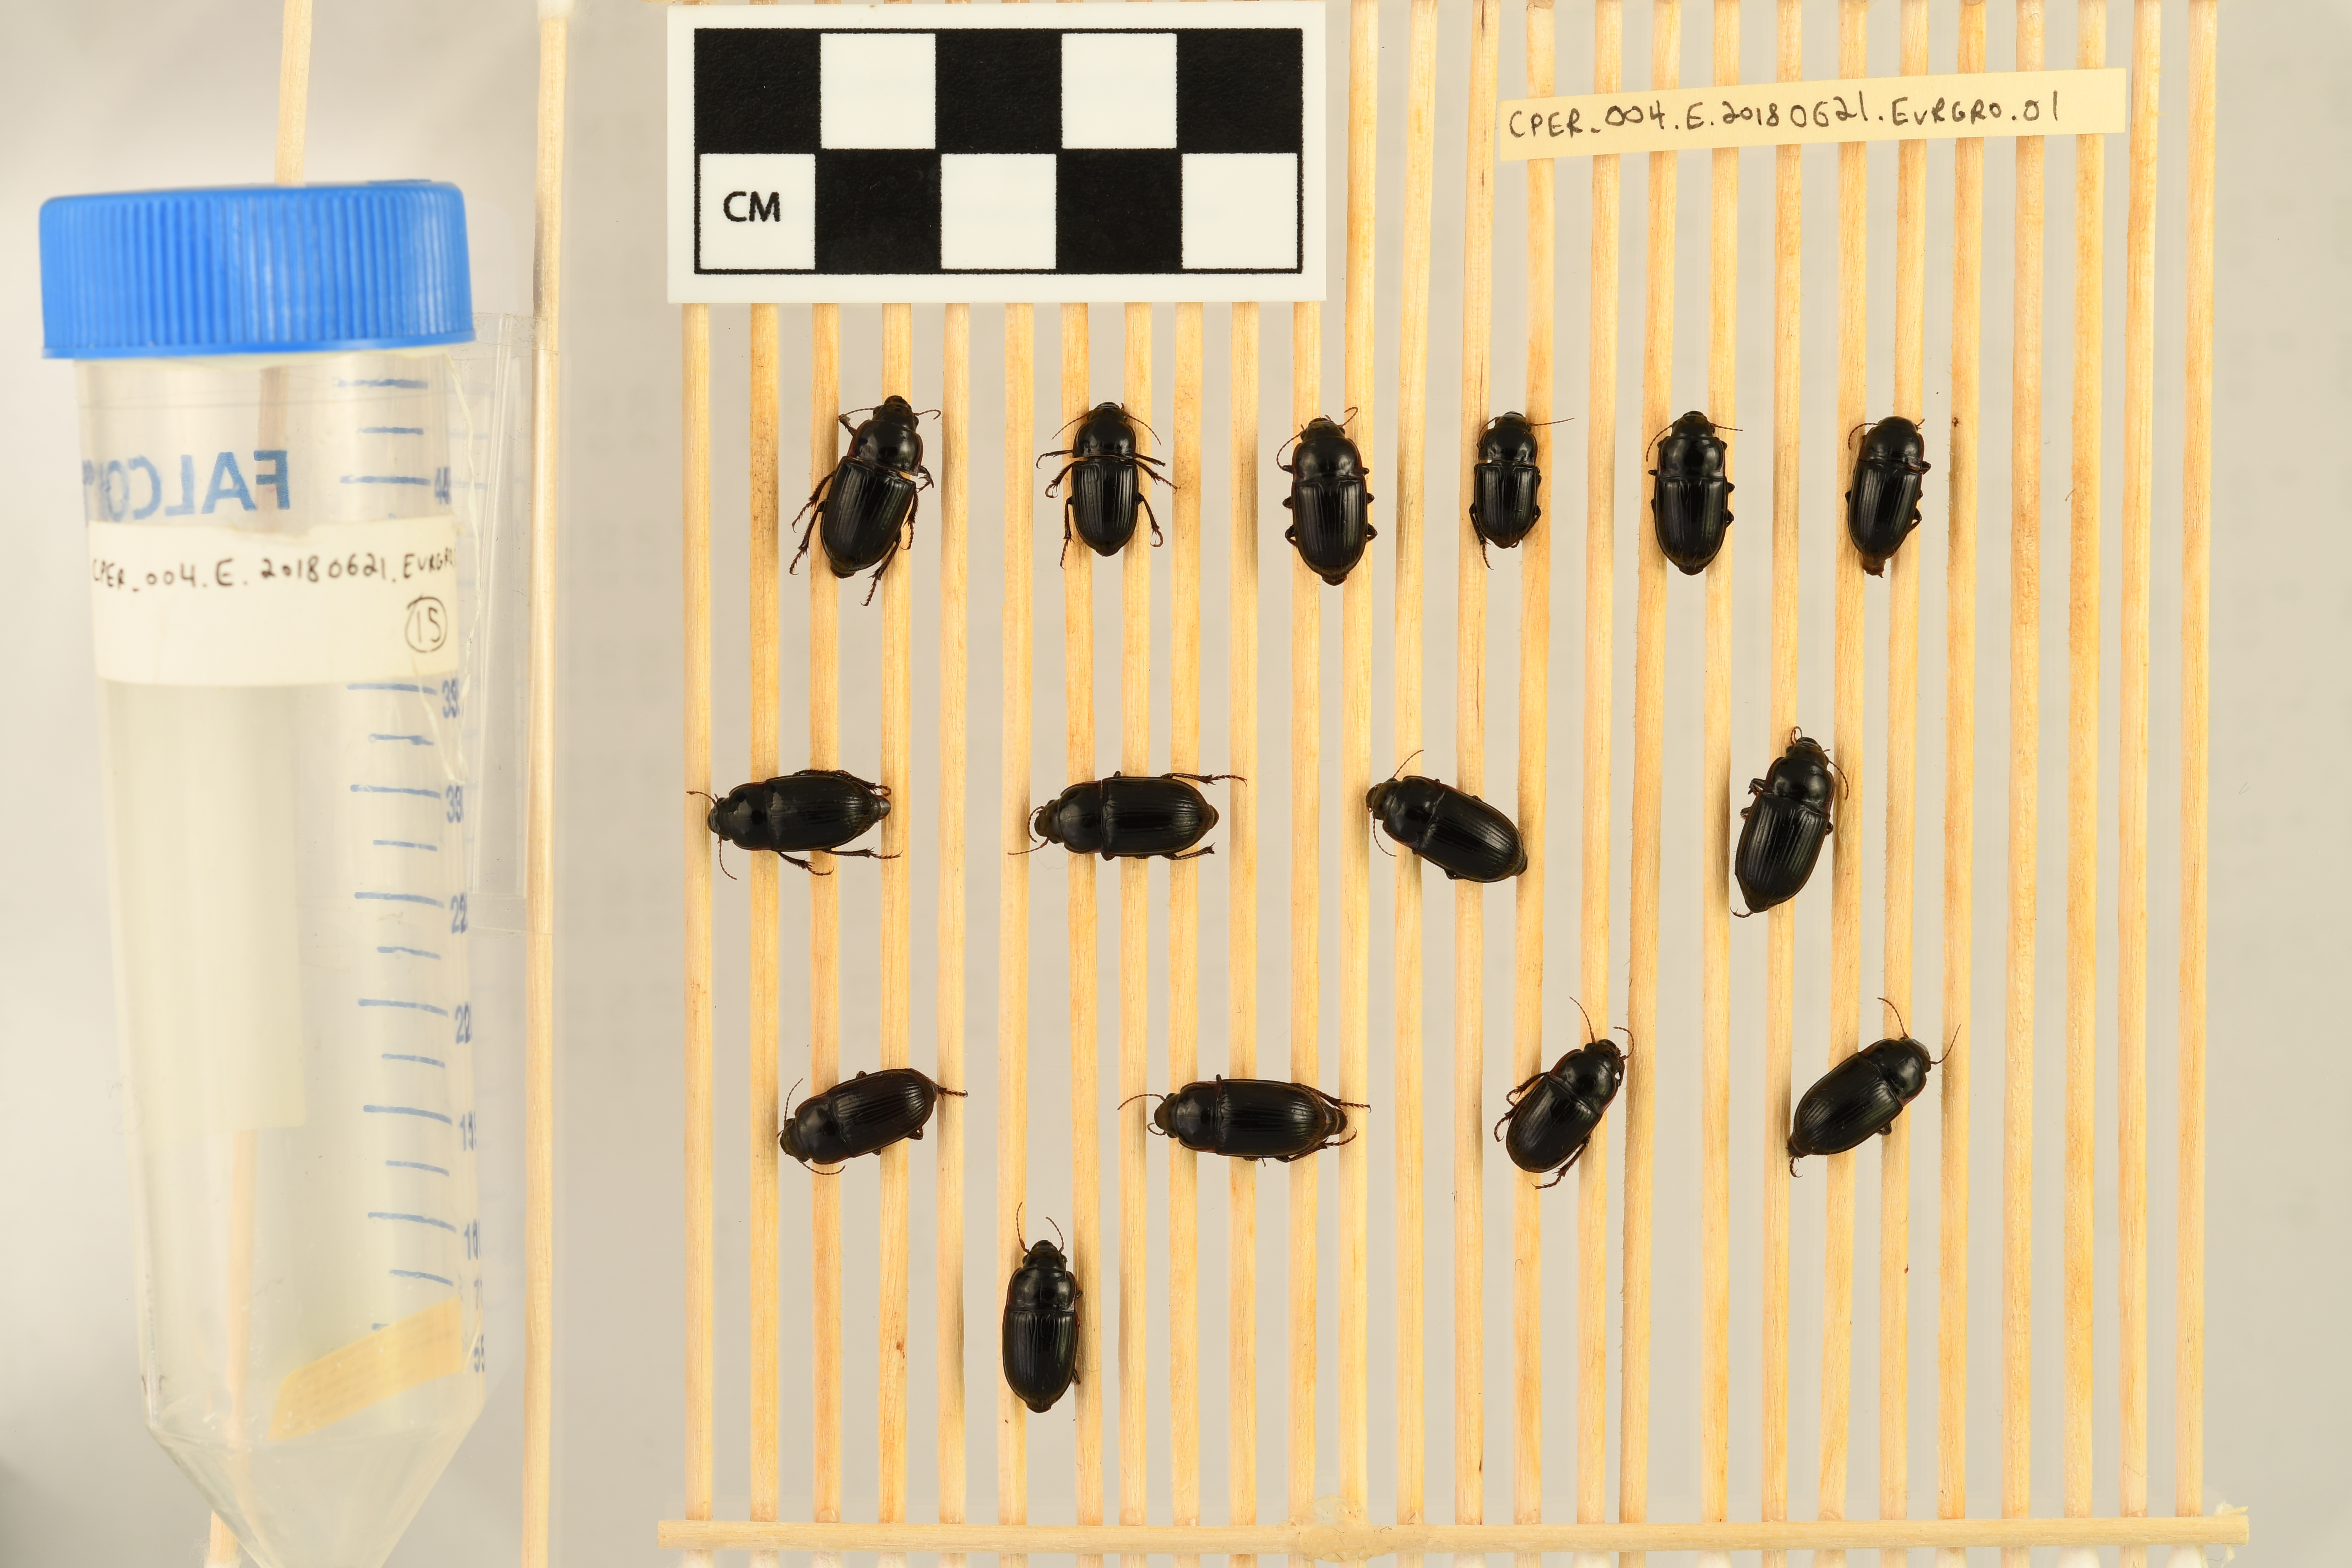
Euryderus grossus — Central Plains Experimental Range NEON, plot CPER_004. Beetle 1, ElytraLength: 0.8807 cm (lying flat: Yes)

Euryderus grossus — Central Plains Experimental Range NEON, plot CPER_004. Beetle 1, ElytraWidth: 0.6803 cm (lying flat: Yes)

Euryderus grossus — Central Plains Experimental Range NEON, plot CPER_004. Beetle 2, ElytraLength: 0.7921 cm (lying flat: Yes)

Euryderus grossus — Central Plains Experimental Range NEON, plot CPER_004. Beetle 2, ElytraWidth: 0.5644 cm (lying flat: Yes)

Euryderus grossus — Central Plains Experimental Range NEON, plot CPER_004. Beetle 3, ElytraLength: 0.8425 cm (lying flat: Yes)

Euryderus grossus — Central Plains Experimental Range NEON, plot CPER_004. Beetle 3, ElytraWidth: 0.6547 cm (lying flat: Yes)

Euryderus grossus — Central Plains Experimental Range NEON, plot CPER_004. Beetle 4, ElytraLength: 0.7135 cm (lying flat: Yes)

Euryderus grossus — Central Plains Experimental Range NEON, plot CPER_004. Beetle 4, ElytraWidth: 0.5251 cm (lying flat: Yes)

Euryderus grossus — Central Plains Experimental Range NEON, plot CPER_004. Beetle 5, ElytraLength: 0.8119 cm (lying flat: Yes)

Euryderus grossus — Central Plains Experimental Range NEON, plot CPER_004. Beetle 5, ElytraWidth: 0.6139 cm (lying flat: Yes)

Euryderus grossus — Central Plains Experimental Range NEON, plot CPER_004. Beetle 6, ElytraLength: 0.8141 cm (lying flat: Yes)

Euryderus grossus — Central Plains Experimental Range NEON, plot CPER_004. Beetle 6, ElytraWidth: 0.5907 cm (lying flat: Yes)

Euryderus grossus — Central Plains Experimental Range NEON, plot CPER_004. Beetle 7, ElytraLength: 0.9128 cm (lying flat: Yes)

Euryderus grossus — Central Plains Experimental Range NEON, plot CPER_004. Beetle 7, ElytraWidth: 0.6257 cm (lying flat: Yes)

Euryderus grossus — Central Plains Experimental Range NEON, plot CPER_004. Beetle 8, ElytraLength: 0.9109 cm (lying flat: Yes)

Euryderus grossus — Central Plains Experimental Range NEON, plot CPER_004. Beetle 8, ElytraWidth: 0.6538 cm (lying flat: Yes)

Euryderus grossus — Central Plains Experimental Range NEON, plot CPER_004. Beetle 9, ElytraLength: 0.8458 cm (lying flat: Yes)

Euryderus grossus — Central Plains Experimental Range NEON, plot CPER_004. Beetle 9, ElytraWidth: 0.6377 cm (lying flat: Yes)

Euryderus grossus — Central Plains Experimental Range NEON, plot CPER_004. Beetle 10, ElytraLength: 0.94 cm (lying flat: Yes)

Euryderus grossus — Central Plains Experimental Range NEON, plot CPER_004. Beetle 10, ElytraWidth: 0.6582 cm (lying flat: Yes)

Euryderus grossus — Central Plains Experimental Range NEON, plot CPER_004. Beetle 11, ElytraLength: 0.8552 cm (lying flat: Yes)

Euryderus grossus — Central Plains Experimental Range NEON, plot CPER_004. Beetle 11, ElytraWidth: 0.6234 cm (lying flat: Yes)

Euryderus grossus — Central Plains Experimental Range NEON, plot CPER_004. Beetle 12, ElytraLength: 0.9114 cm (lying flat: Yes)

Euryderus grossus — Central Plains Experimental Range NEON, plot CPER_004. Beetle 12, ElytraWidth: 0.664 cm (lying flat: Yes)

Euryderus grossus — Central Plains Experimental Range NEON, plot CPER_004. Beetle 13, ElytraLength: 0.7531 cm (lying flat: Yes)

Euryderus grossus — Central Plains Experimental Range NEON, plot CPER_004. Beetle 13, ElytraWidth: 0.6139 cm (lying flat: Yes)

Euryderus grossus — Central Plains Experimental Range NEON, plot CPER_004. Beetle 14, ElytraLength: 0.8971 cm (lying flat: Yes)

Euryderus grossus — Central Plains Experimental Range NEON, plot CPER_004. Beetle 14, ElytraWidth: 0.6402 cm (lying flat: Yes)

Euryderus grossus — Central Plains Experimental Range NEON, plot CPER_004. Beetle 15, ElytraLength: 0.8223 cm (lying flat: Yes)

Euryderus grossus — Central Plains Experimental Range NEON, plot CPER_004. Beetle 15, ElytraWidth: 0.6241 cm (lying flat: Yes)